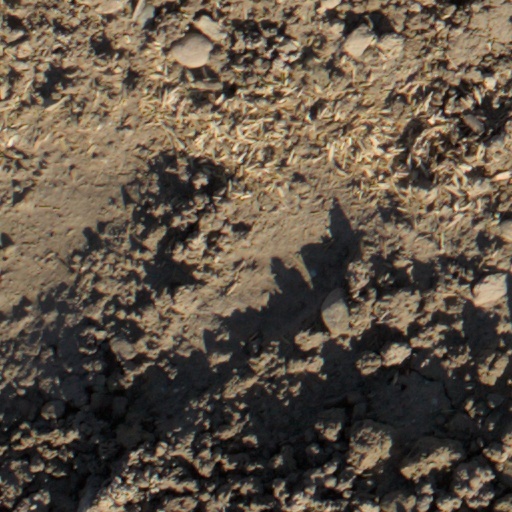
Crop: wheat